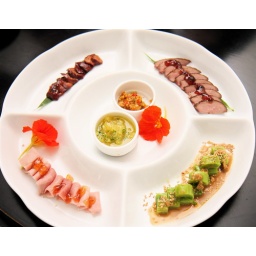
Platter w/ duck breast, chicken liver, ham & mustard green (organic, of coz') in sesame sauce